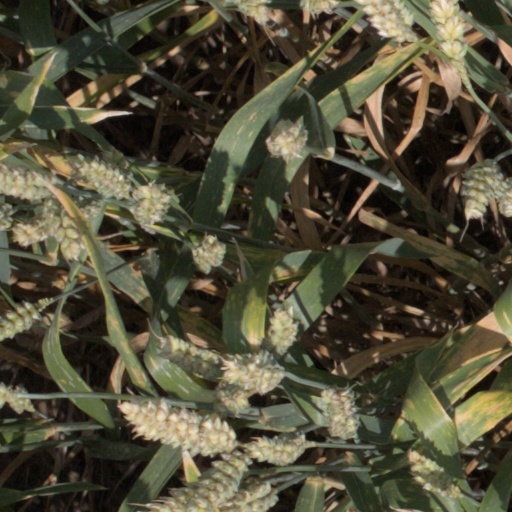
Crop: wheat